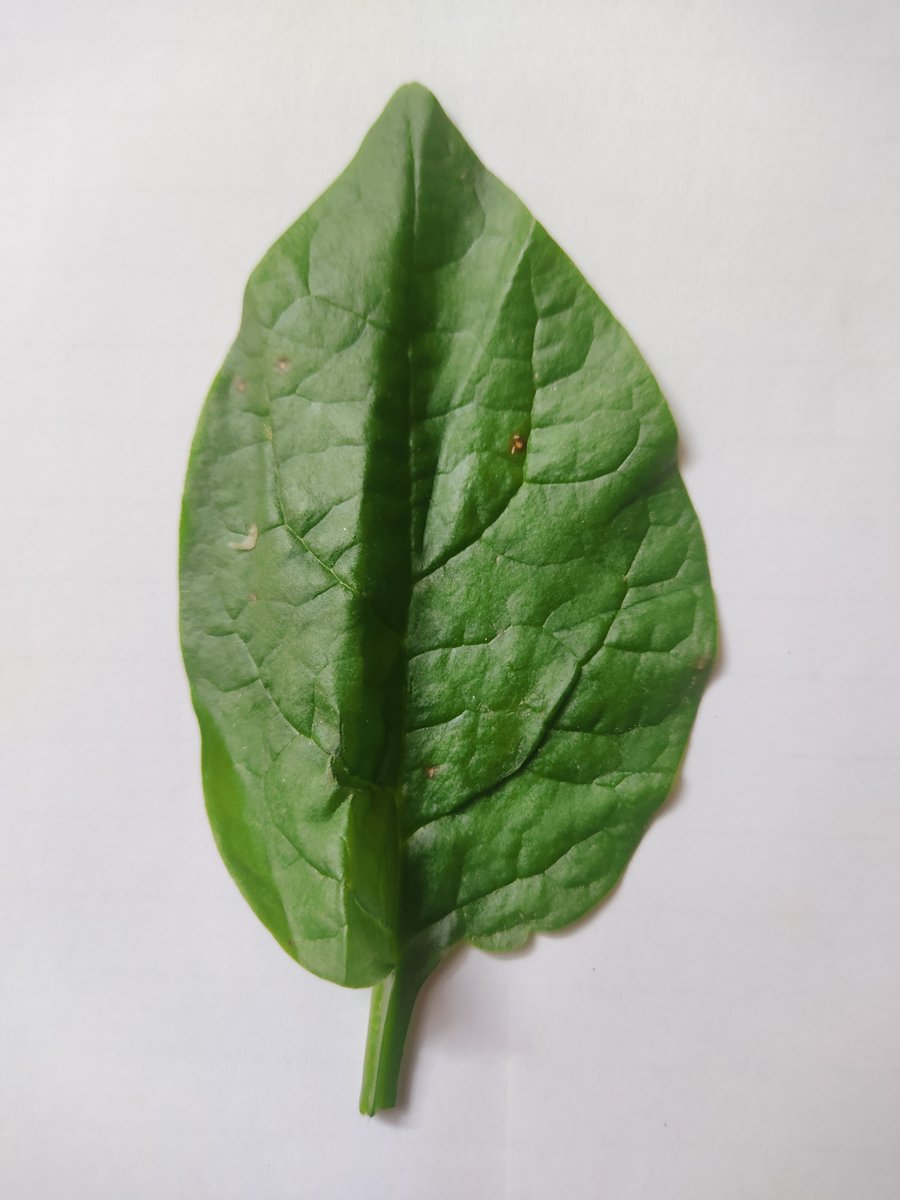
Label: Healthy-Leaf